La Latina (Madrid Metro)

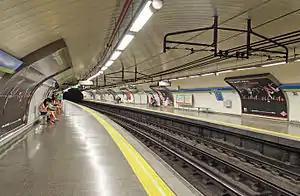

La Latina is a station of Line 5 of the Madrid Metro. It is located in the Barrio de La Latina, part of the district Centro, in fare Zone A.